Easley (crater)

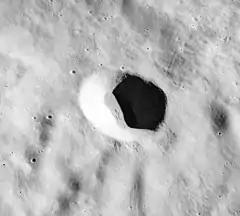
Oblique Apollo 15 image

Easley is a small lunar impact crater that is located on the southern hemisphere on the near side of the Moon, east of the large crater Humboldt and west of Curie.